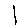
Label: 1